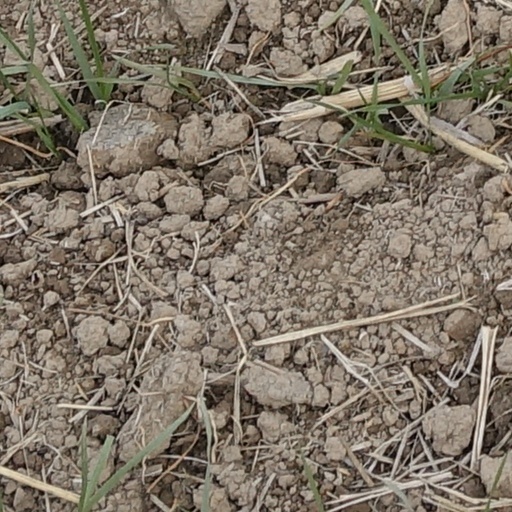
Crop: wheat